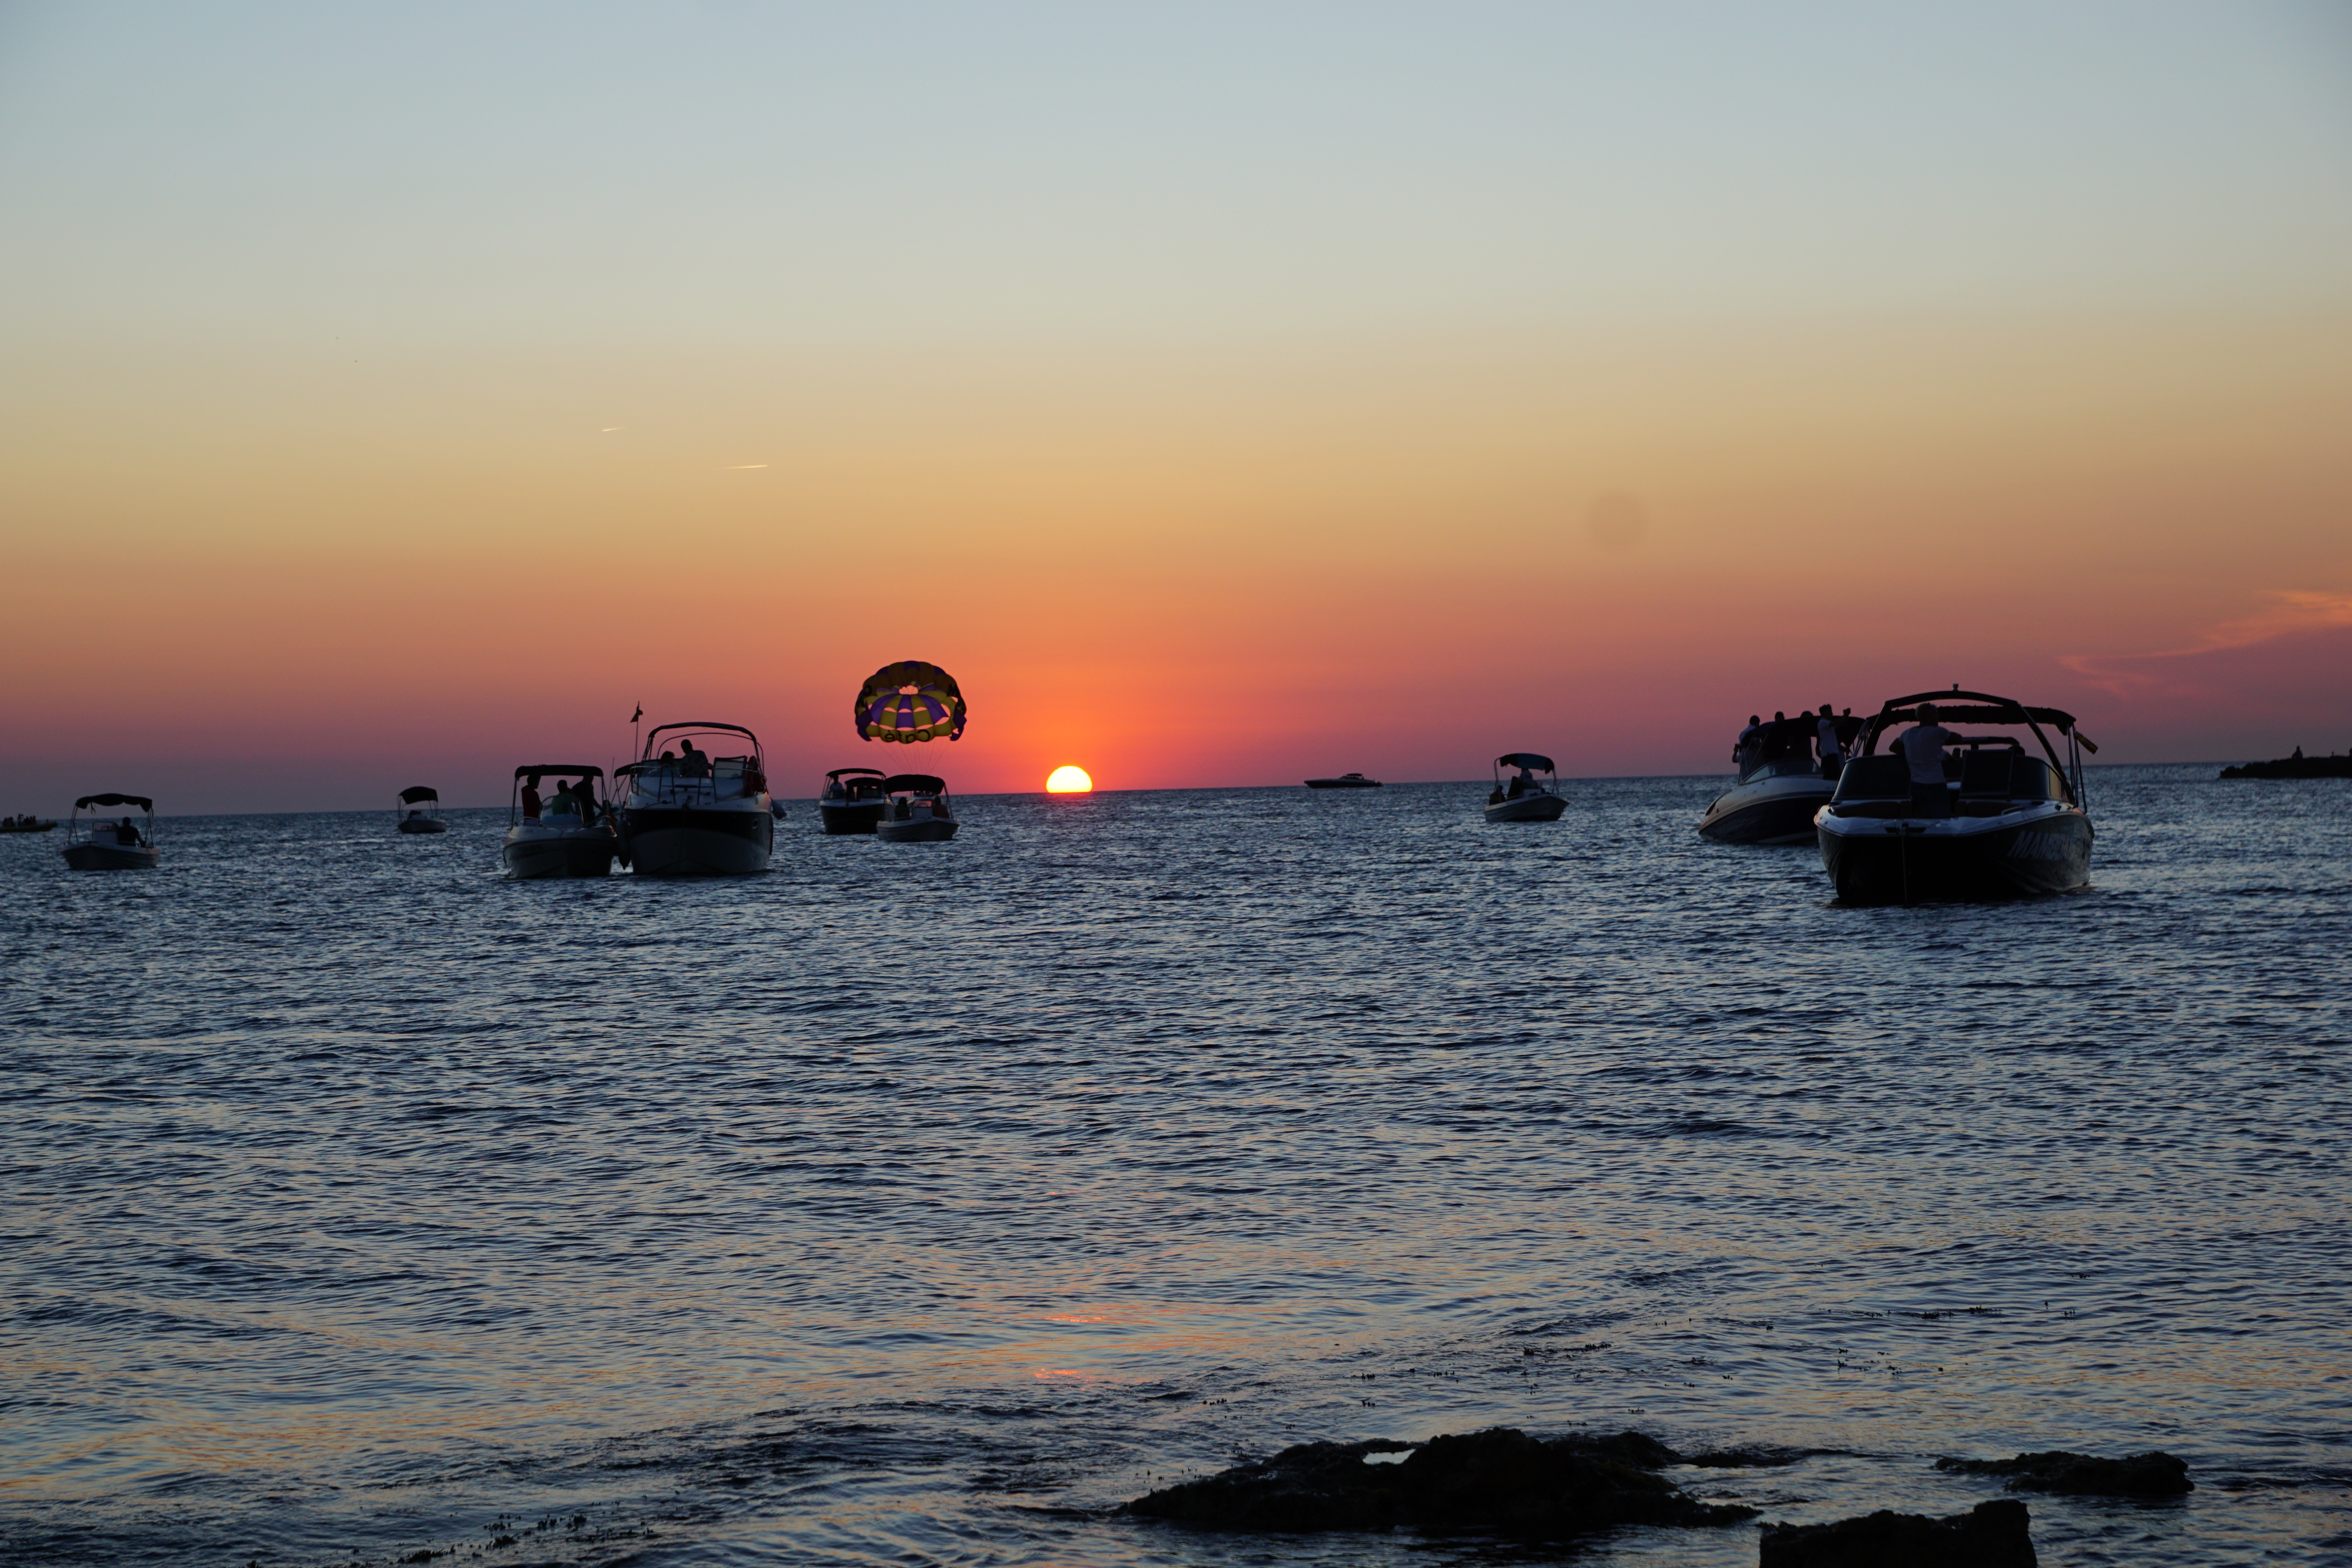
beach, sea, coast, water, ocean, horizon, sunrise, sunset, morning, shore, wave, dawn, dusk, evening, vehicle, bay, island, romantic, holidays, boats, ibiza, wind wave, sant antoni